Alexander Dennis Enviro500

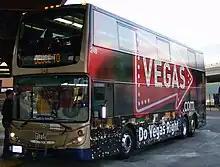
Enviro500 in Las Vegas in November 2005

Big Bus Tours, a sightseeing company, ordered 16 open-top Enviro500 for sightseeing operations in the US, delivery of these buses started in early 2007. Eight of the Enviro500 are destined for San Francisco, and the rest of them are destined for Washington, D.C.